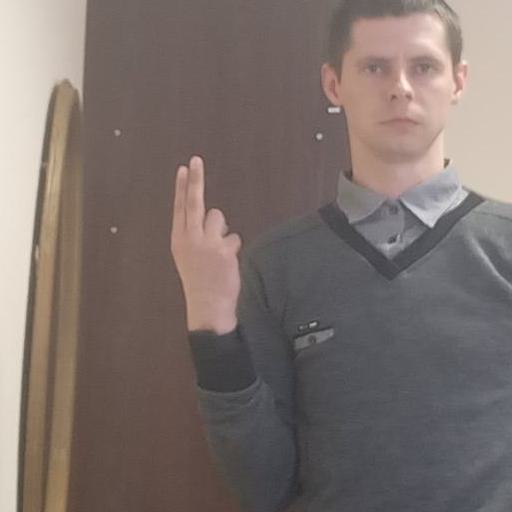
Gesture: two_up_inverted